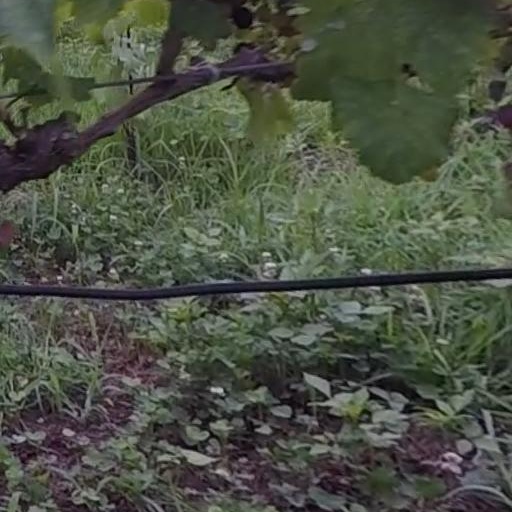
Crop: grape